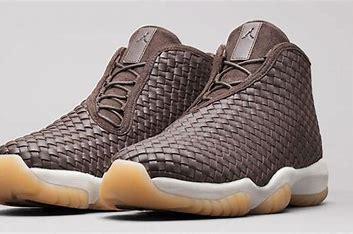
Brand: Jordan
Model: Future